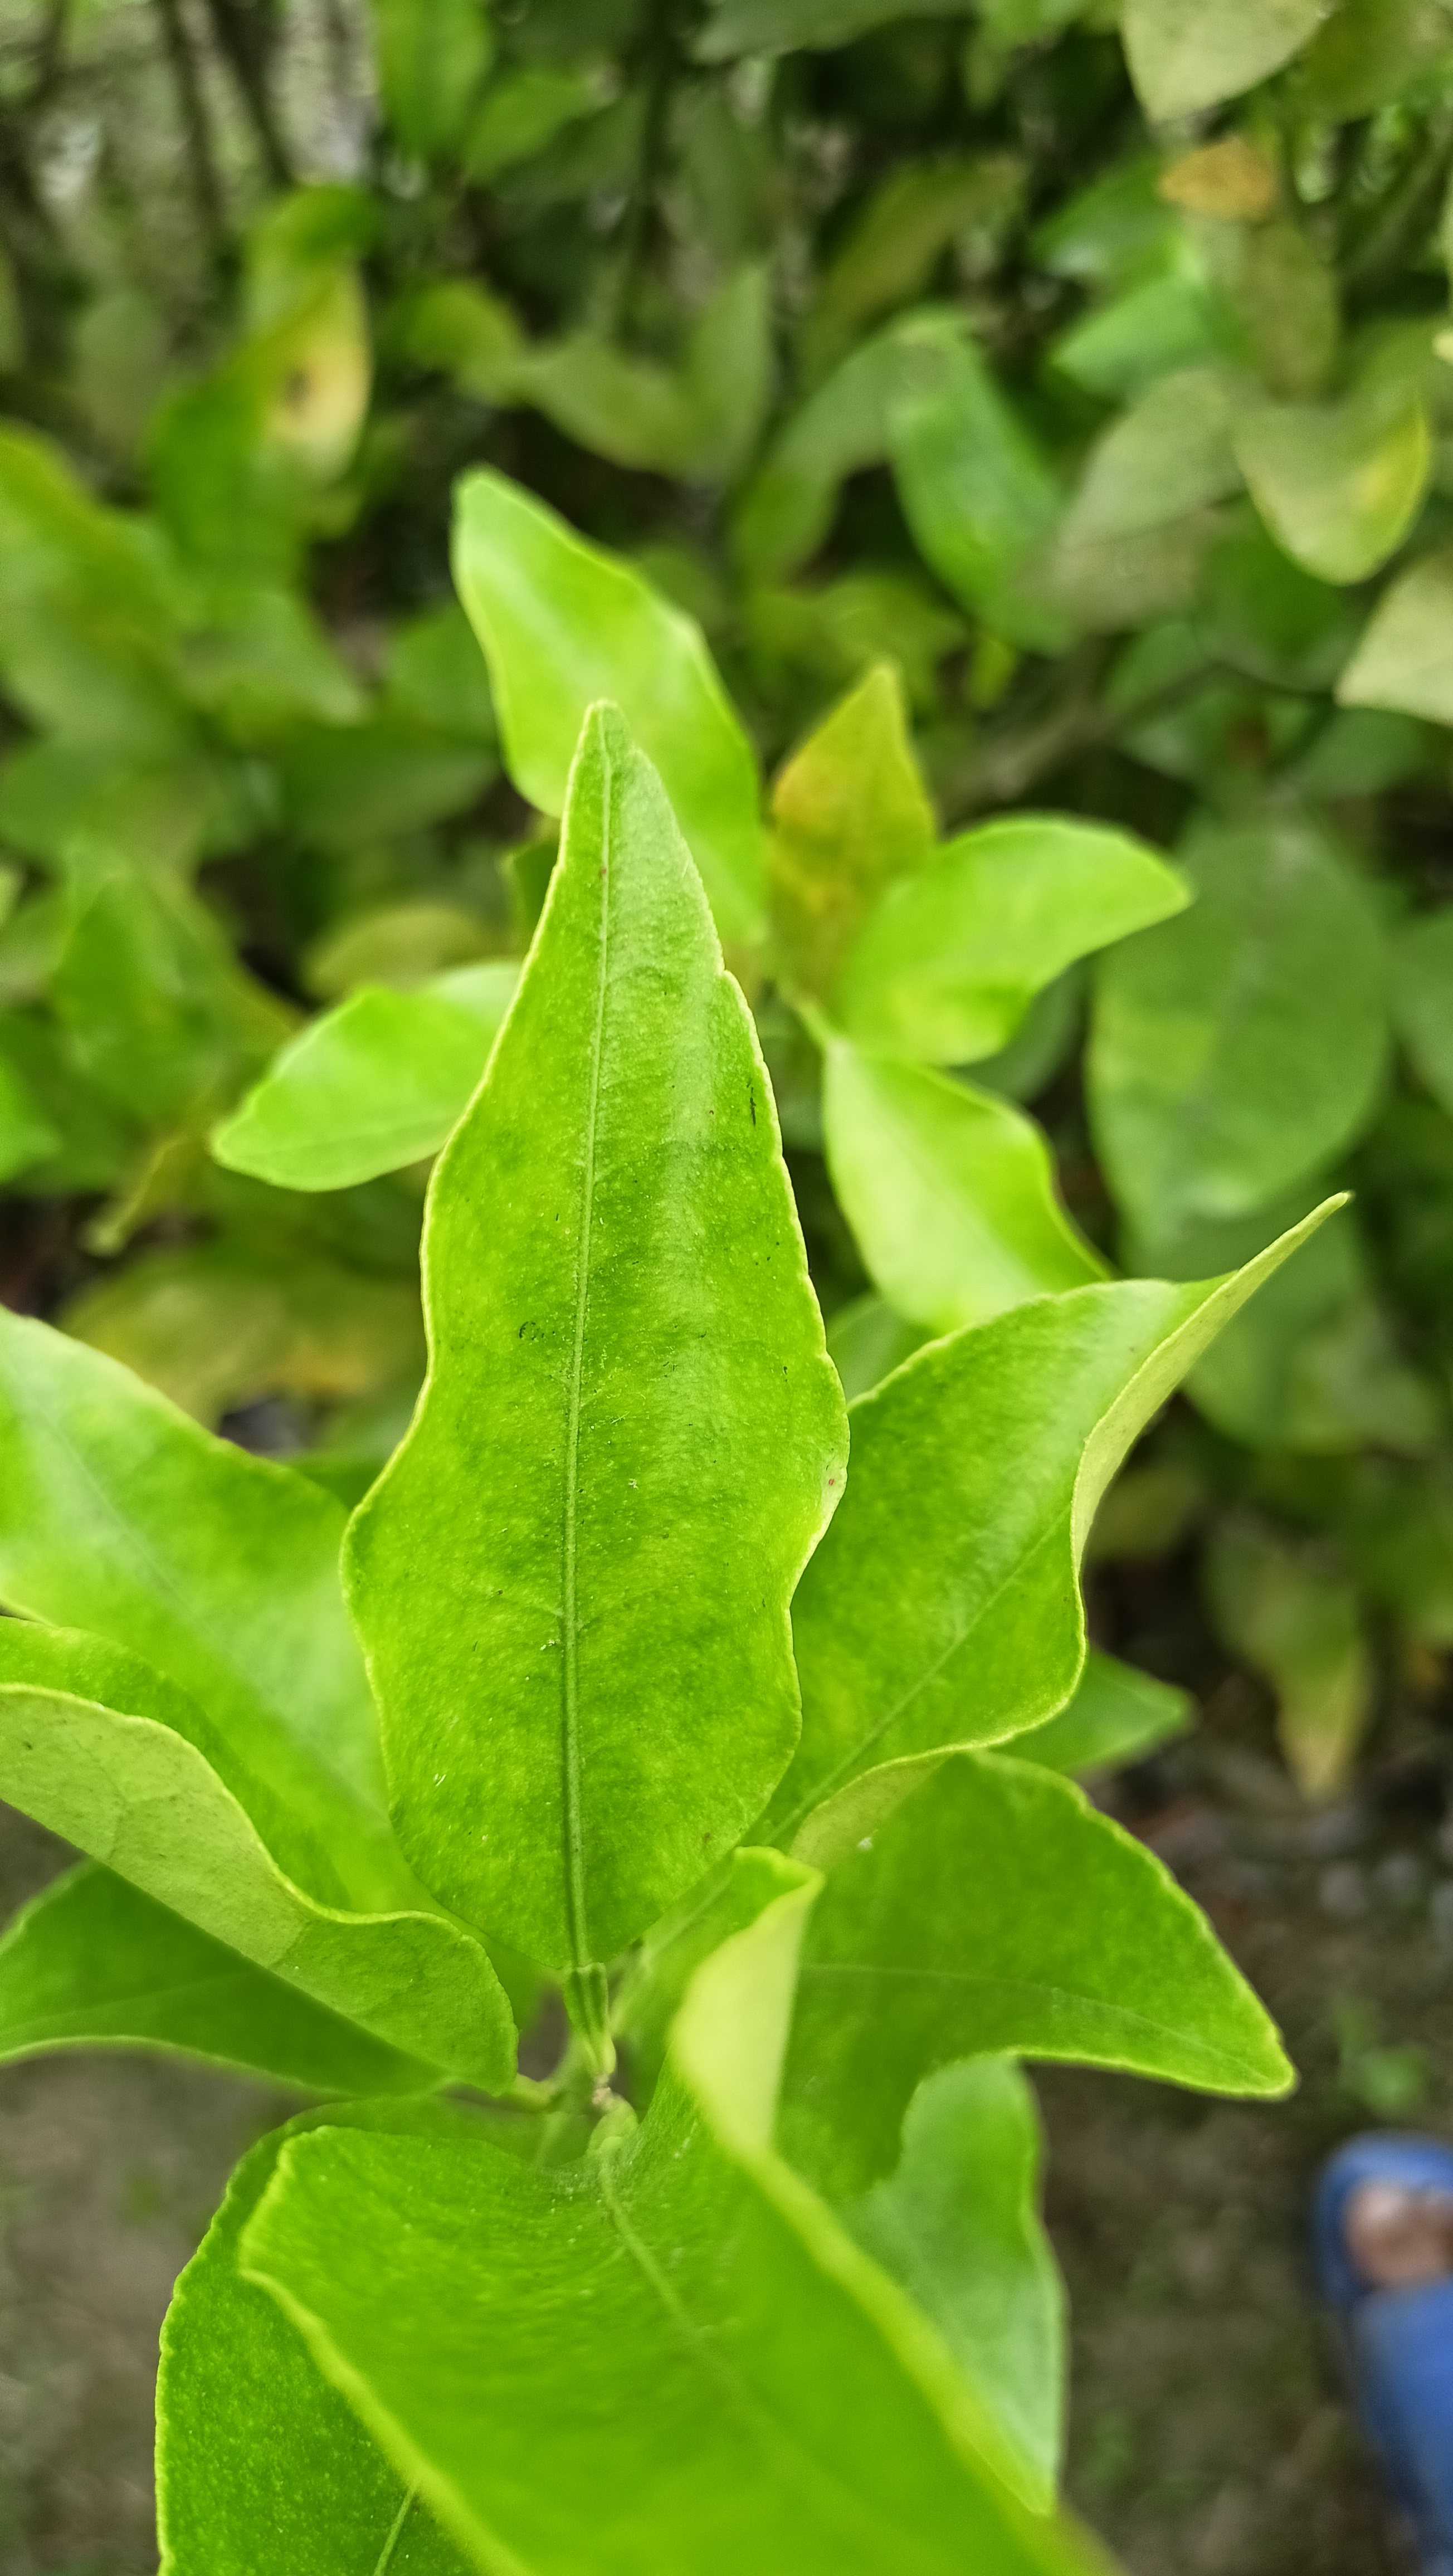
Mandarin leaf variety: Darjeling